Elena Abramovich

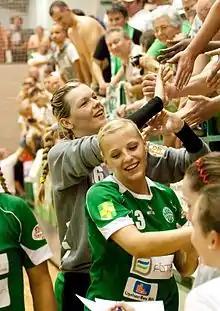
Elena Abramovich (front)

Elena Abramovich (born 18 July 1981 in Minsk) is a former Belarusian handball goalkeeper who played for Ferencvárosi TC and the Belarusian national team. Currently she is the goalkeeping coach of MTK Budapest.